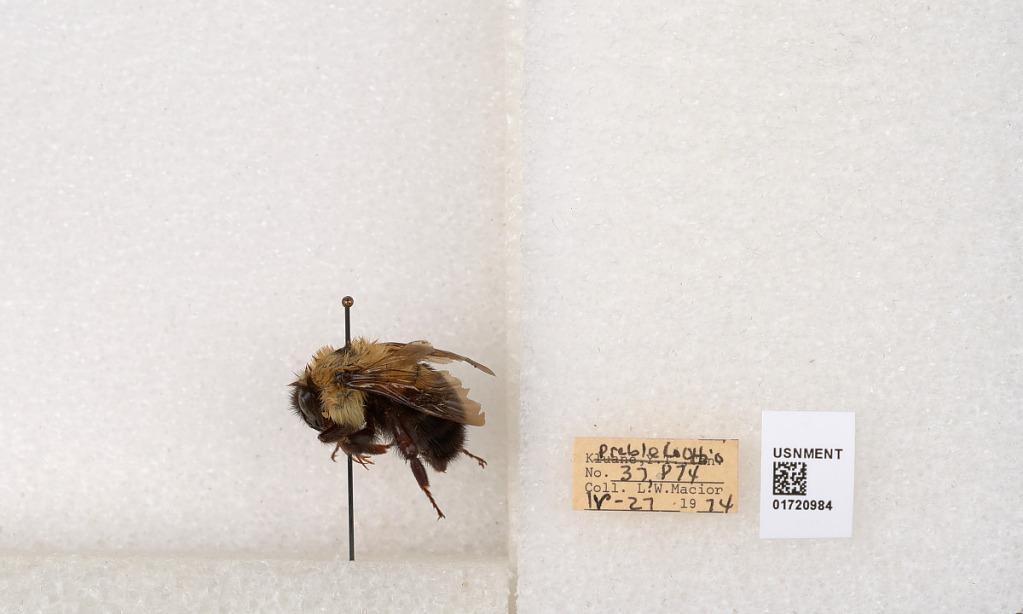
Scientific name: Bombus bimaculatus Cresson
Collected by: L. Macior
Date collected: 1974-4-27
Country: United States
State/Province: Ohio
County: Preble
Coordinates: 39.7416, -84.648